Empress Xiaoyuanzhen

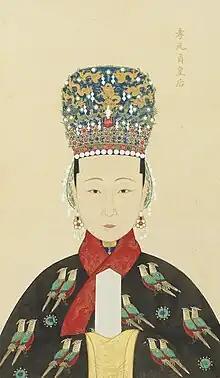

Empress Xiaoyuanzhen (1580–1613), of the Guo clan, was the first wife of the Taichang Emperor when he was crown prince. She died before he ascended the throne, but is more commonly known by her posthumous name.